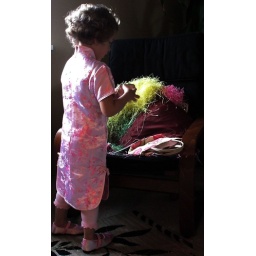
dressed in her new pink dress with very matching shoes, now this is easter